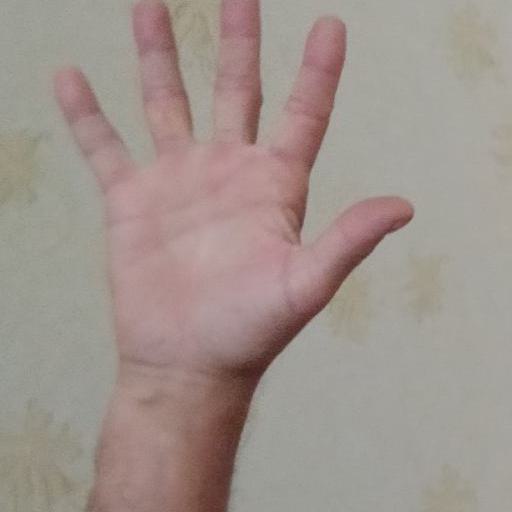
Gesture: palm